Trent Barrett

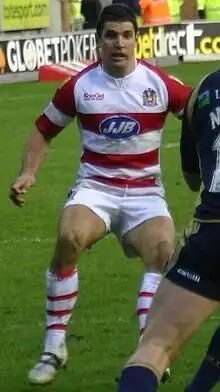
Barrett playing for Wigan in 2008

Barrett had two years left on his St. George Illawarra Dragons contract, but a get-out clause enabled him to quit the club for a move to England. He signed a three-year deal with the Wigan Warriors on 4 May 2006, despite their position at the bottom of the Super League and the threat of relegation to National League Division 1.